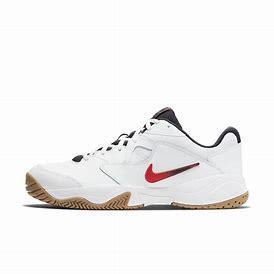
Brand: Nike
Model: Court Lite 2